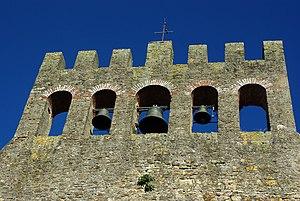
Détail du clocher-mur à cinq baies, surmonté de créneaux. This building is en partie classé, en partie inscrit au titre des Monuments Historiques. It is indexed in the Base Mérimée, a database of architectural heritage maintained by the French Ministry of Culture,
Saint-Félix-de-Tournegat est une commune française, située dans le département de l'Ariège en région Occitanie. Le cœur du village constitue une circulade.
Églises possédant un clocher-mur, ou clocher à peigne, clocher-arcade ou campenard.
L'église Saint-Félix de Saint-Félix-de-Tournegat est un édifice de style roman du XIIᵉ siècle sur la commune de Saint-Félix-de-Tournegat, dans le département de l'Ariège, en région Occitanie.